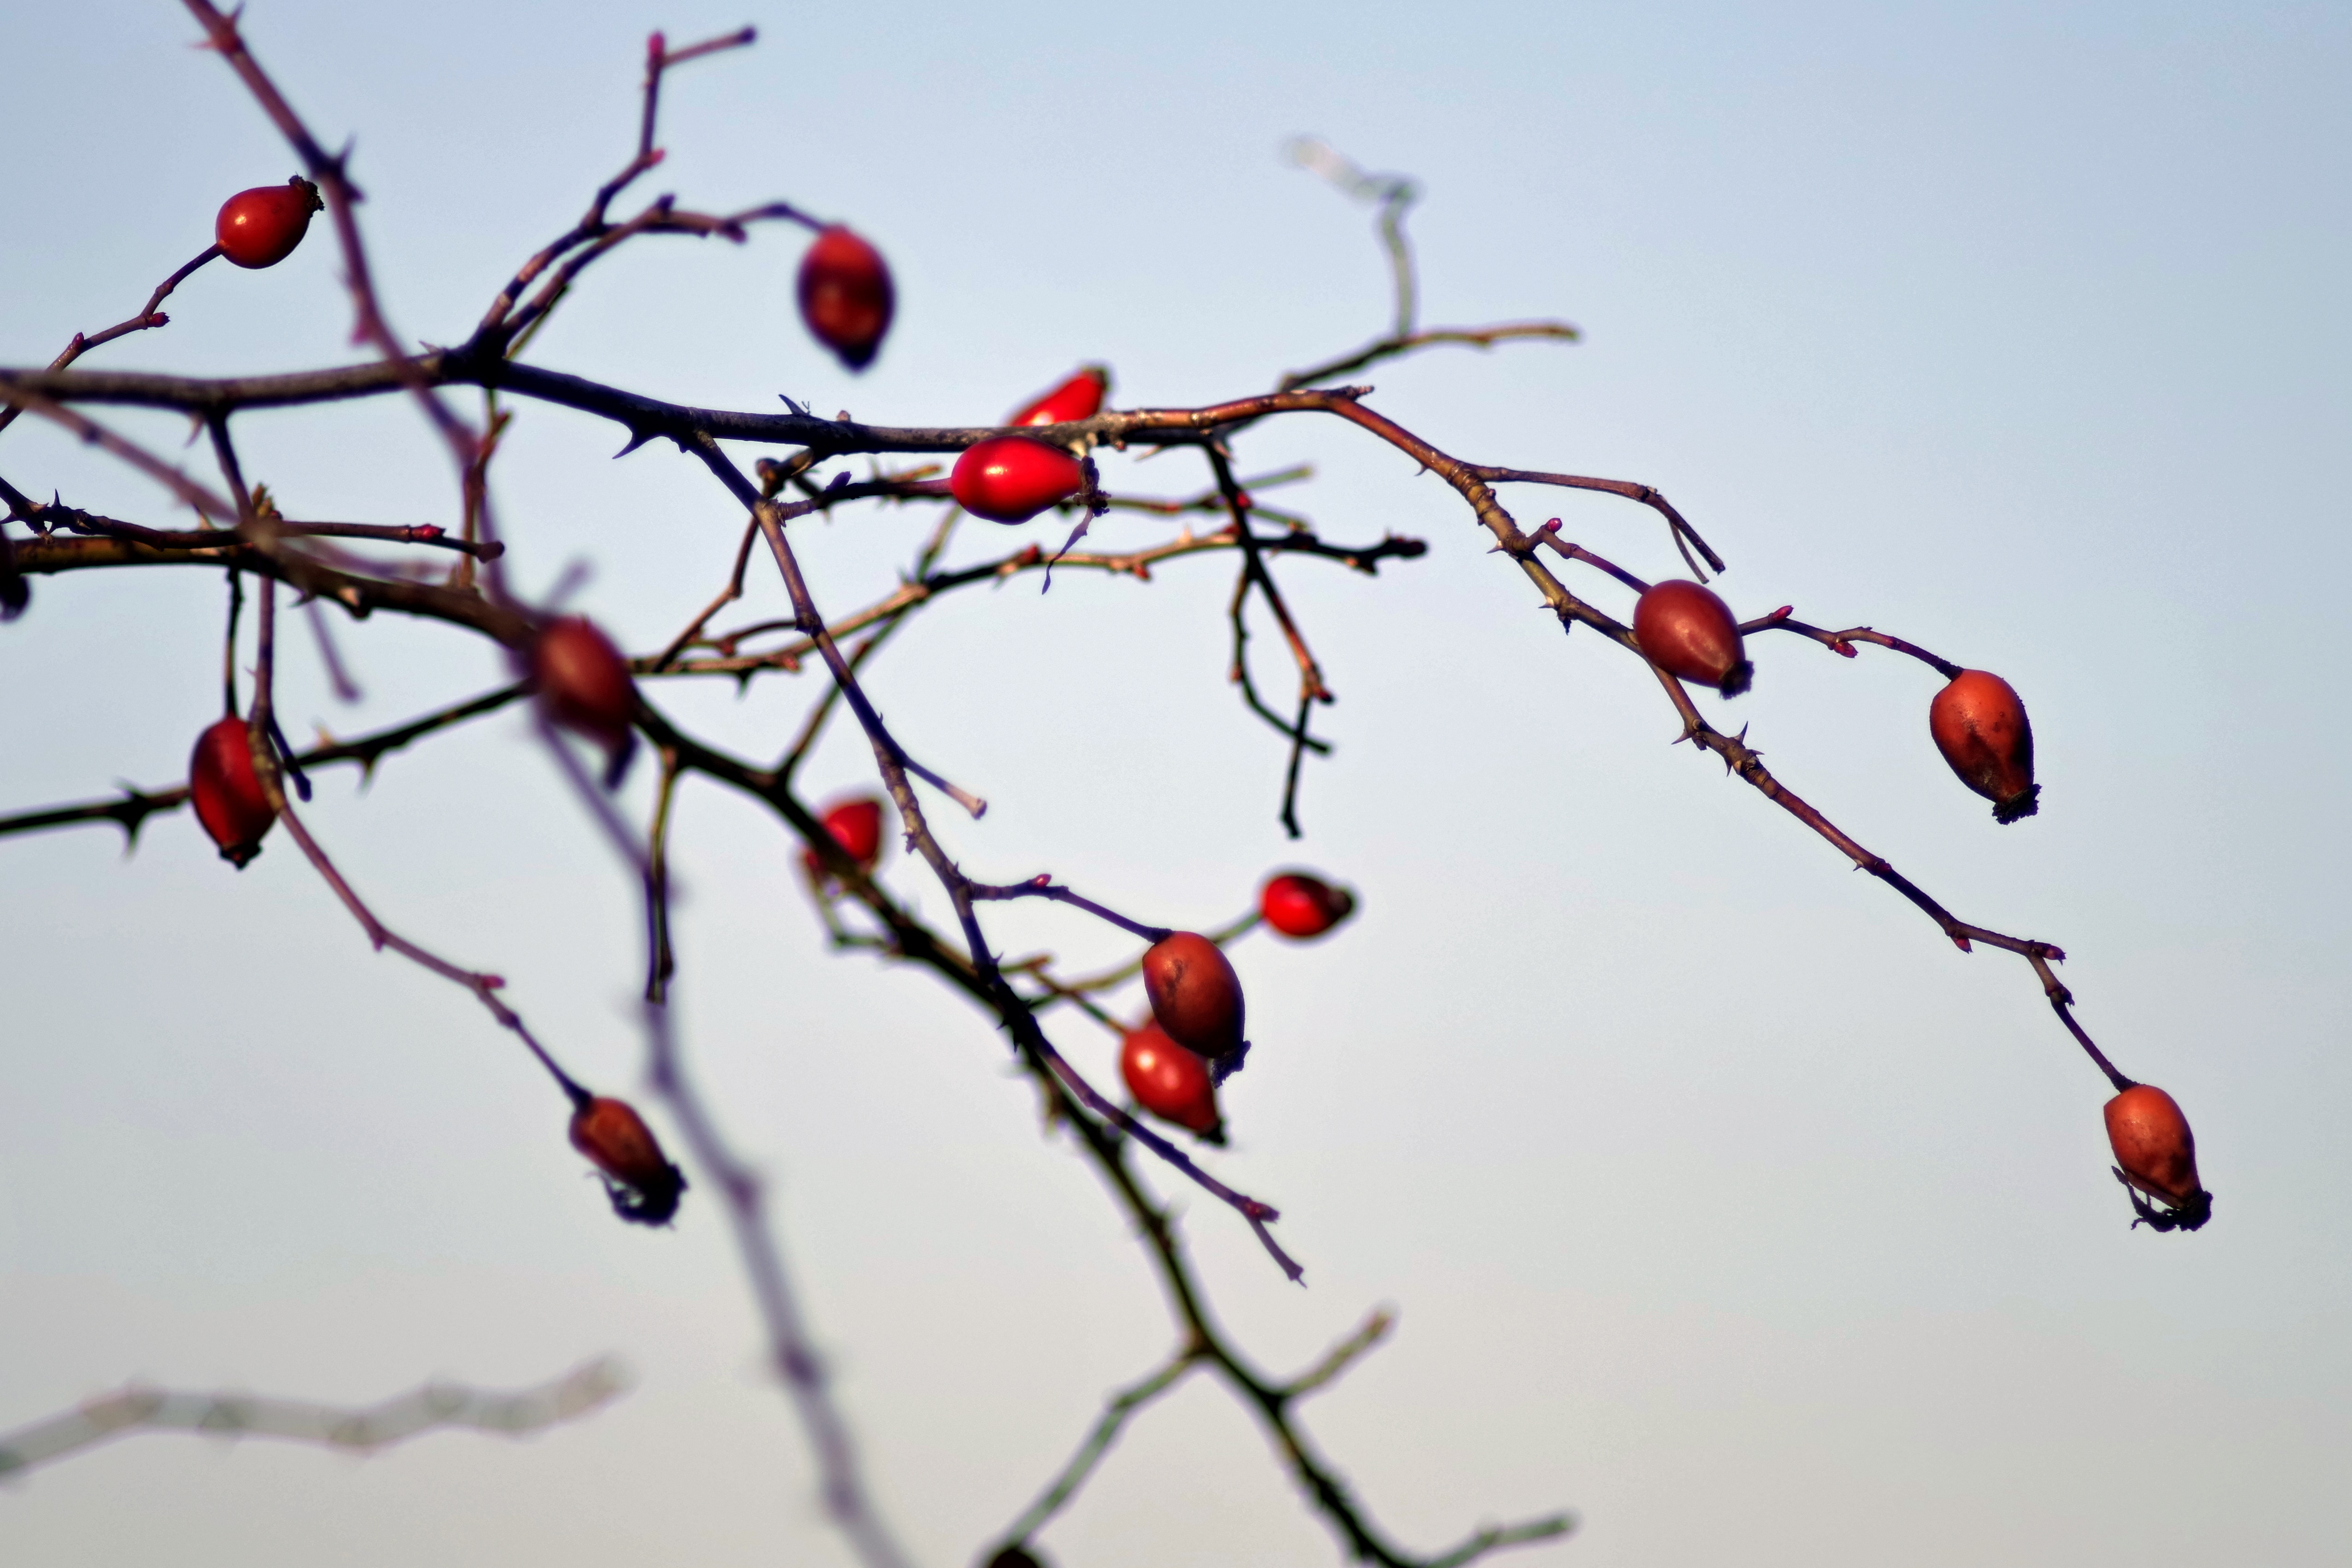
tree, nature, branch, blossom, winter, plant, fruit, leaf, flower, frost, bush, ice, spring, red, frozen, health, season, plants, twig, wild rose, rose hip